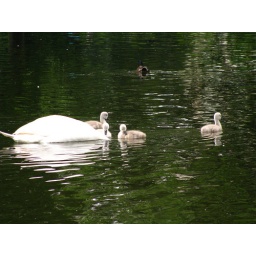
Mama swan and cygnets, with ducks (mallards I think) in the background, St. Stephen's Green